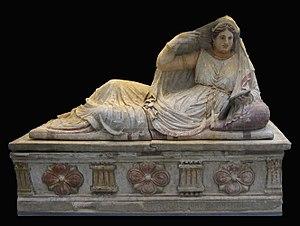
Le sarcophage de Seianti Hanunia Tlesnasa est le sarcophage grandeur nature d'une femme noble étrusque datant d'environ 150 à 140 av. J.C. Depuis 1887, il fait partie de la collection du British Museum.